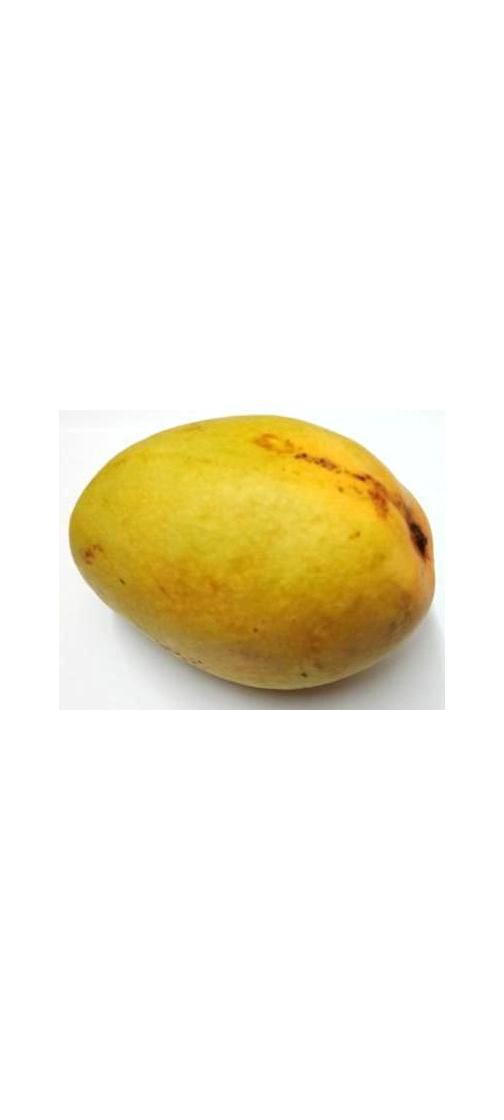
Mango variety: Bari-11